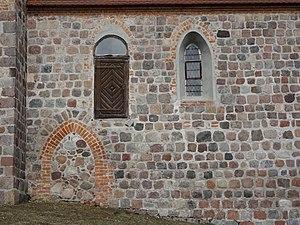
Portail du sud condamné de l'église de Dedelow, ville de Prenzlau, arrondissement Uckermark, état fédéral de Brandebourg, Allemagne Object location53°